Heckler & Koch HK21

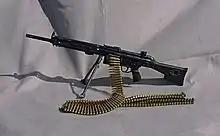
HK21 with ammunition belts and bipod positioned at the rear near its point of balance

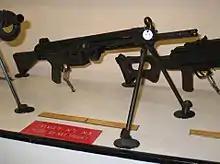
HK21 and bipod positioned at the front for maximum stability

The HK21 uses a modified G3 receiver that has been extended to the front sight base and is equipped with a detachable bipod (mounted either in front of the feed mechanism or at the muzzle) and tripod and vehicle mounting points. The HK21 has close to a 48% parts interchangeability with the G3.